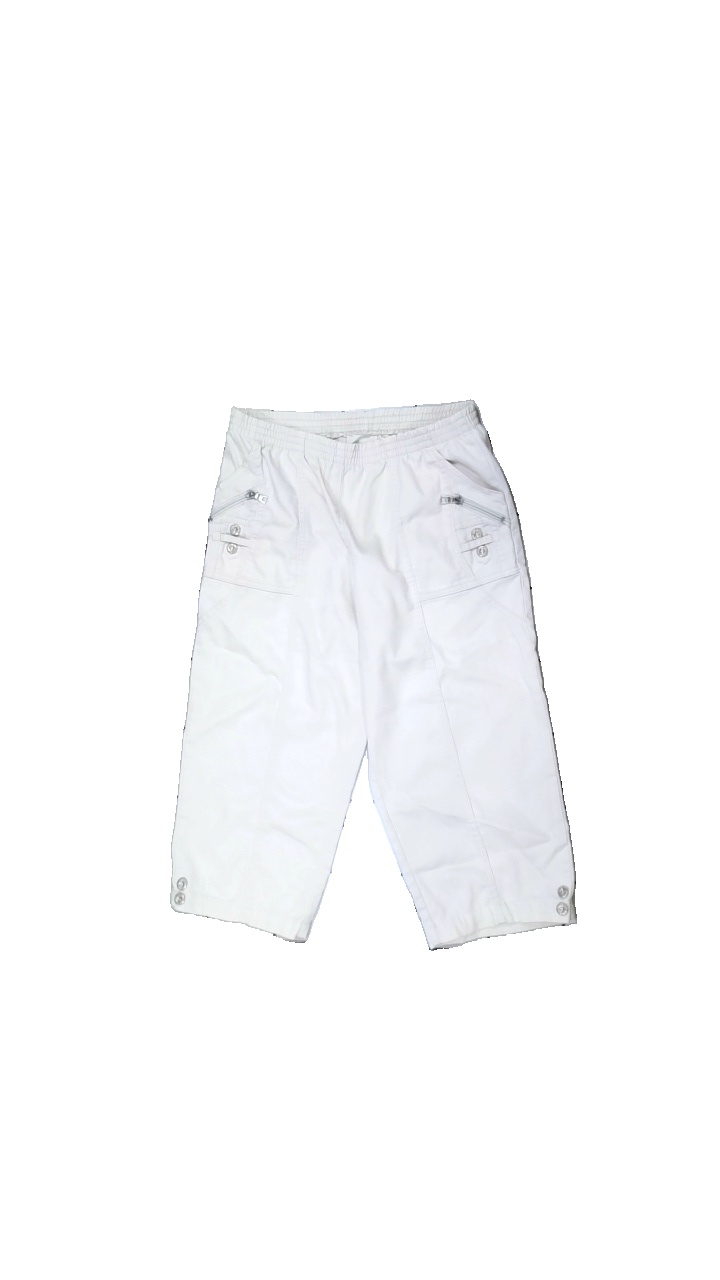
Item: Shorts (Ladies)
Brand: Missing
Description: White shorts, unknown brand, unknown size. Okay condition.
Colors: White
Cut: Regular
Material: Unknown, no signal
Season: Summer
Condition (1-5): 3
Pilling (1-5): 5
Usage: Reuse
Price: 50-100